Great Siege of Malta

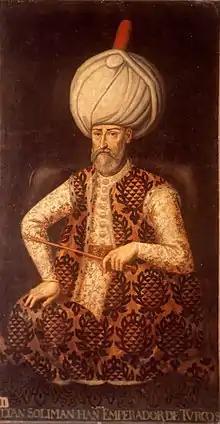
Suleiman I

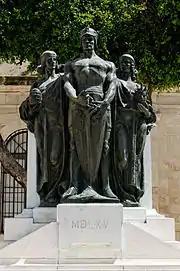

After Djerba there could be little doubt that the Turks would eventually attack Malta again. Malta was of immense strategic importance to the Ottoman long-term plan to conquer more of Europe, since Malta was a stepping stone to Sicily, and Sicily in turn could be a base for an invasion of the Kingdom of Naples. In August 1560, Jean de Valette sent a despatch to all the Order's priories ordering that their knights prepare to return to Malta as soon as a "citazione" (summons) was issued. After Djerba, the Turks made a strategic error in not attacking Malta at once, while the Spanish fleet lay in ruins, as the five-year delay allowed Spain to rebuild its forces.